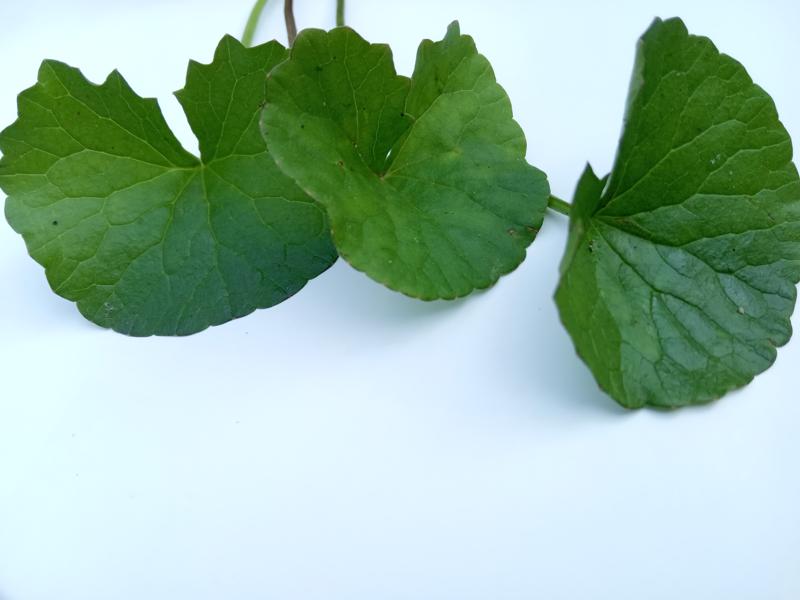
Weed species: Centella asiatica